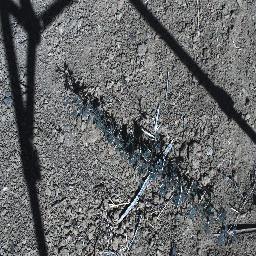
Label: prickly_acacia